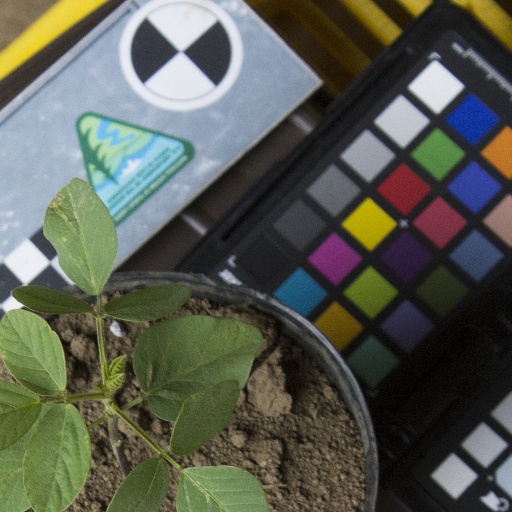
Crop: soybean